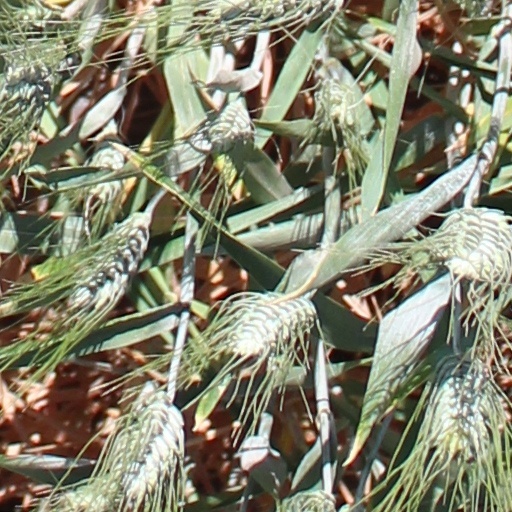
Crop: wheat